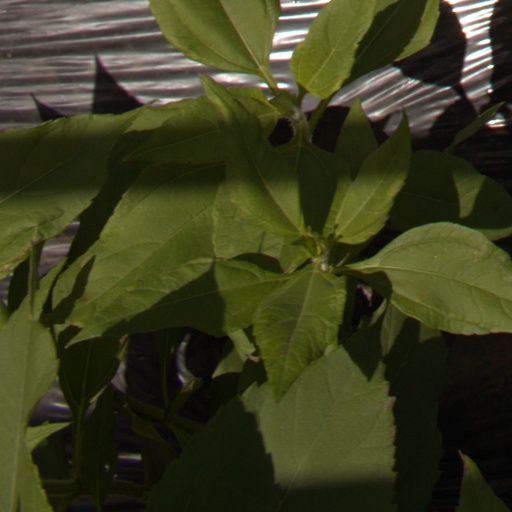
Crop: Jerusalem artichoke